Boman Irani

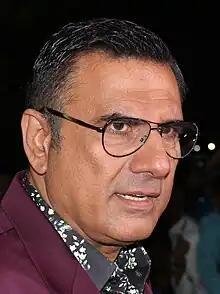
Irani in 2017

Boman Irani (born 2 December 1959) is an Indian actor and comedian who works primarily in Hindi-language films. One of the most popular character actors in Hindi cinema, he has featured in over 100 films, and is the recipient of a Filmfare Award and two IIFA Awards.